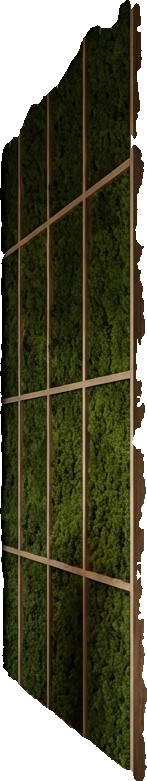
Surface category: wall